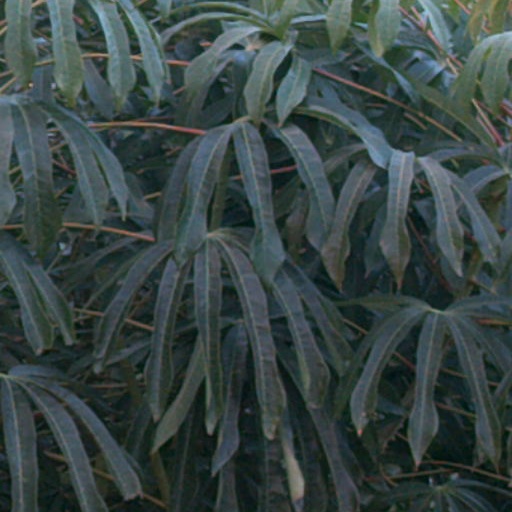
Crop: cassava